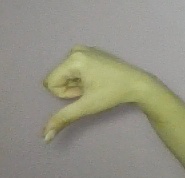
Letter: waw